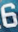
Number: 6